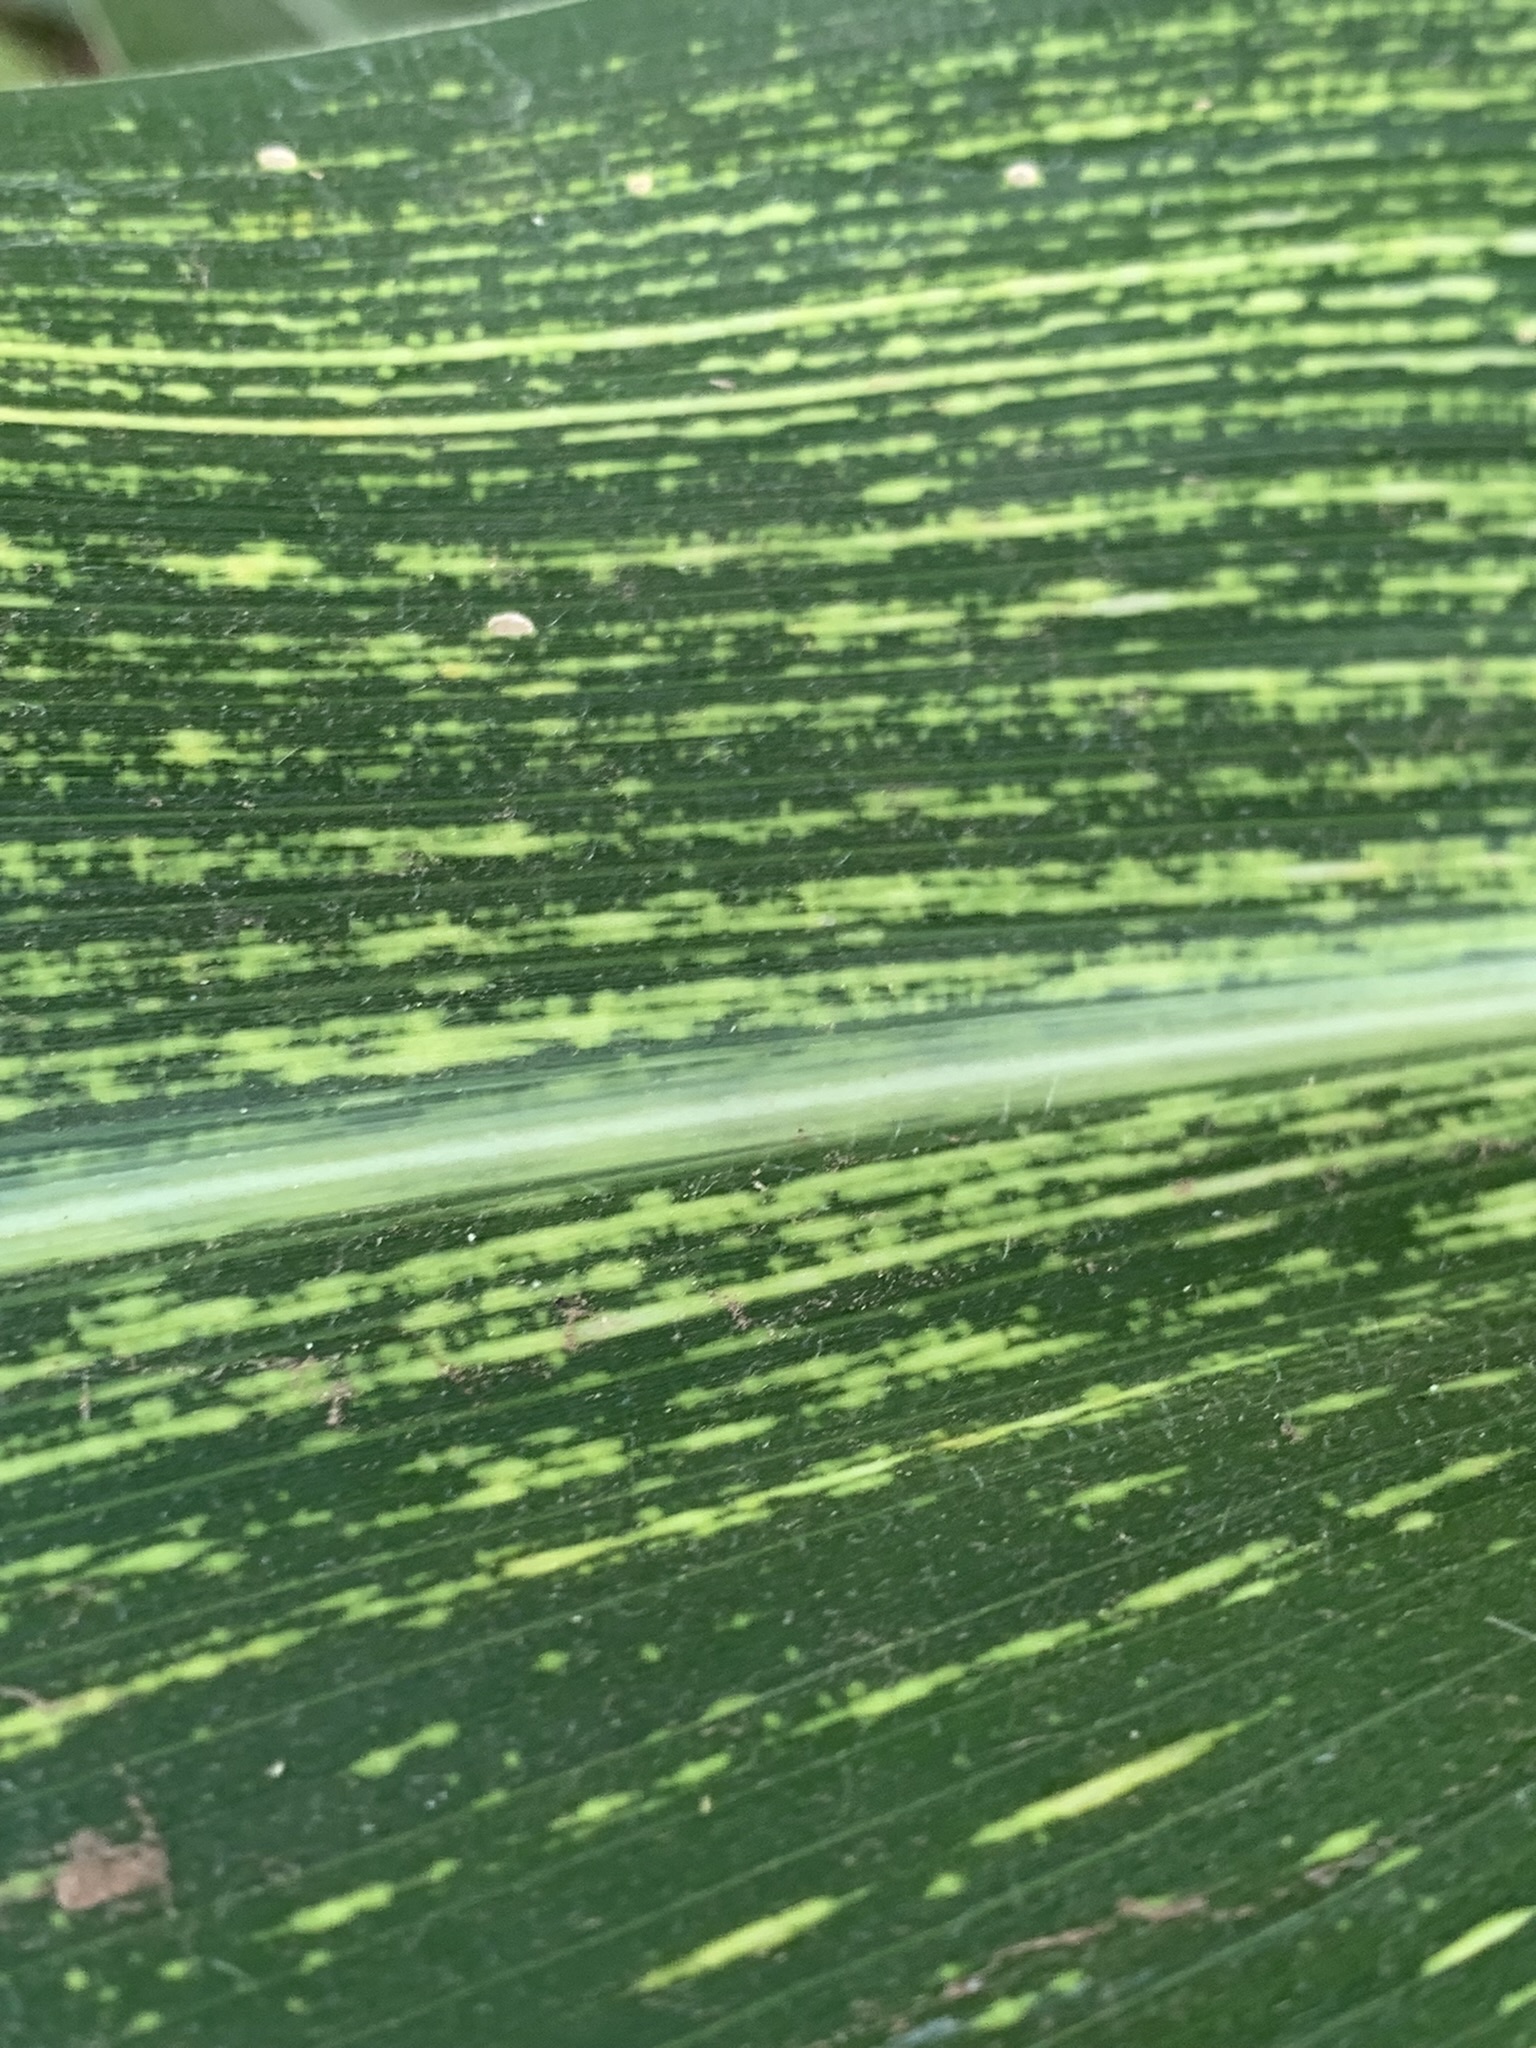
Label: MSV